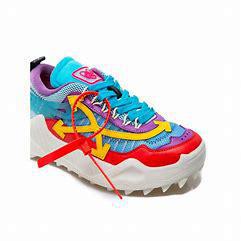
Brand: Off-White
Model: Off Odsy 1000